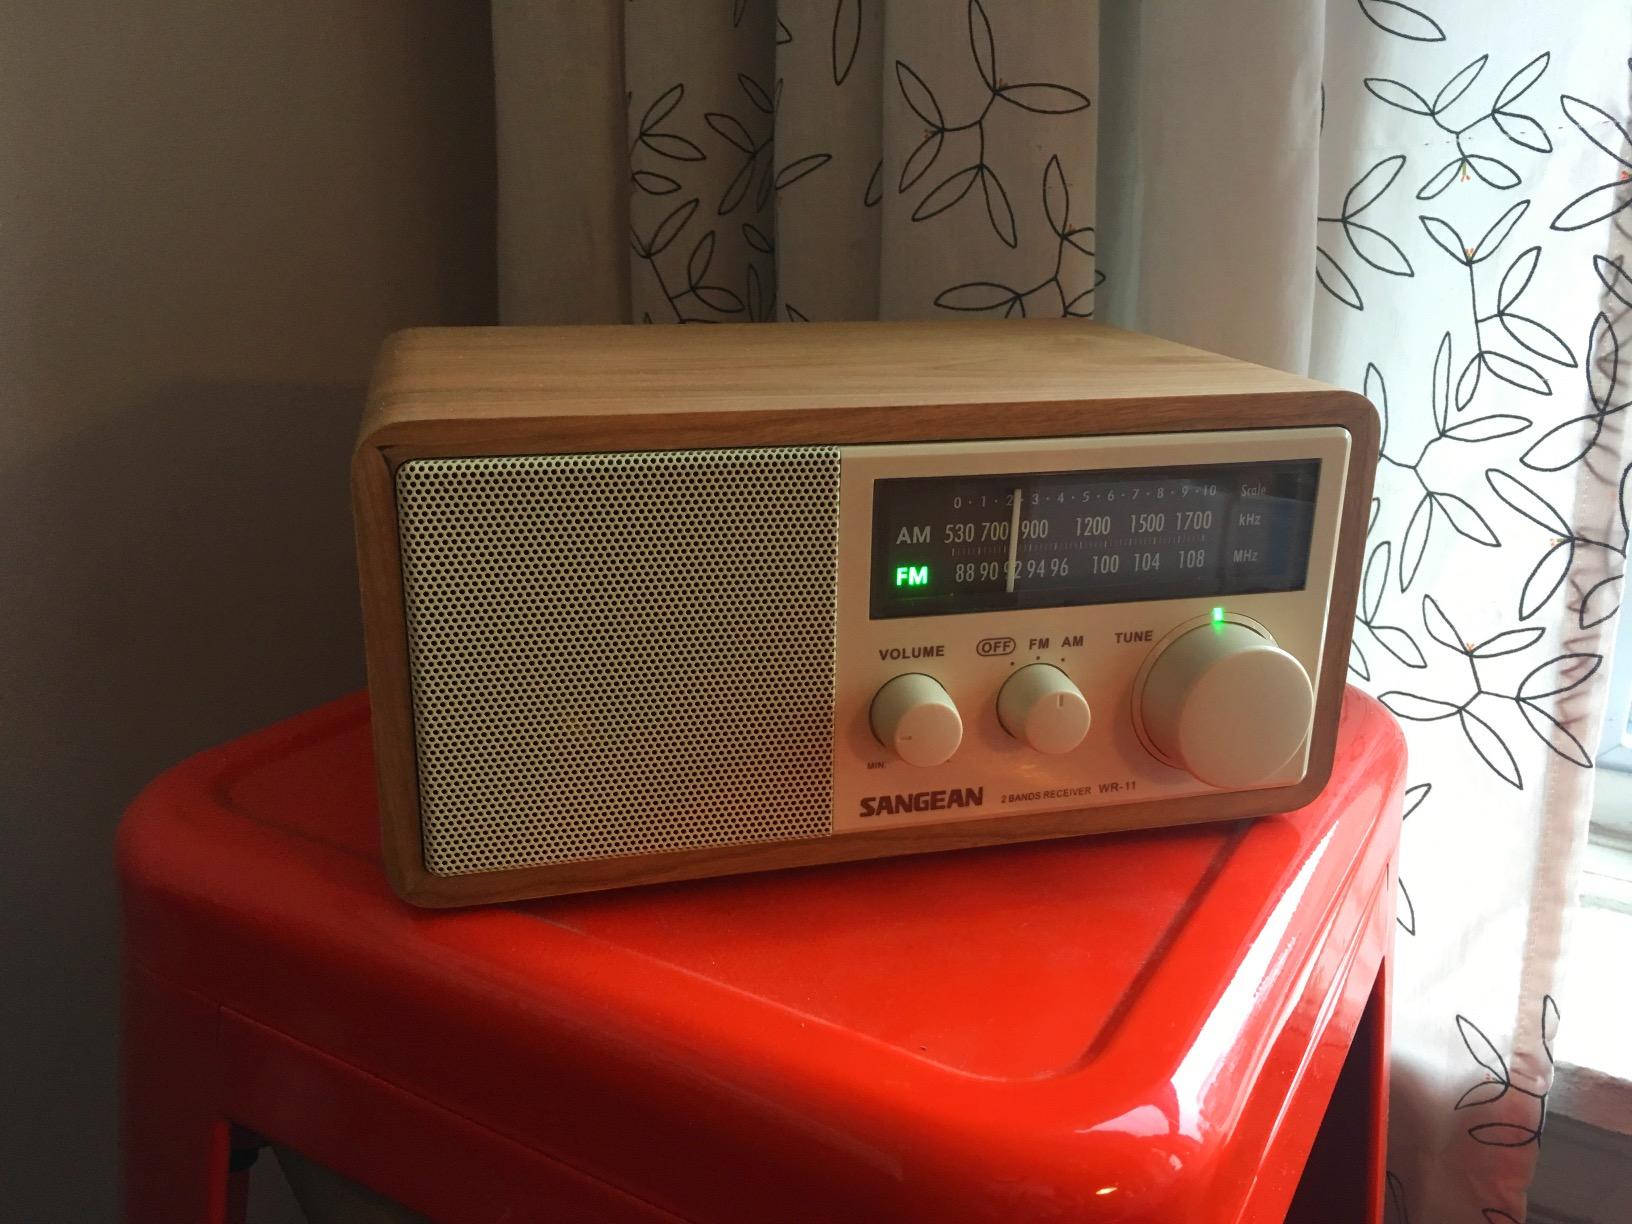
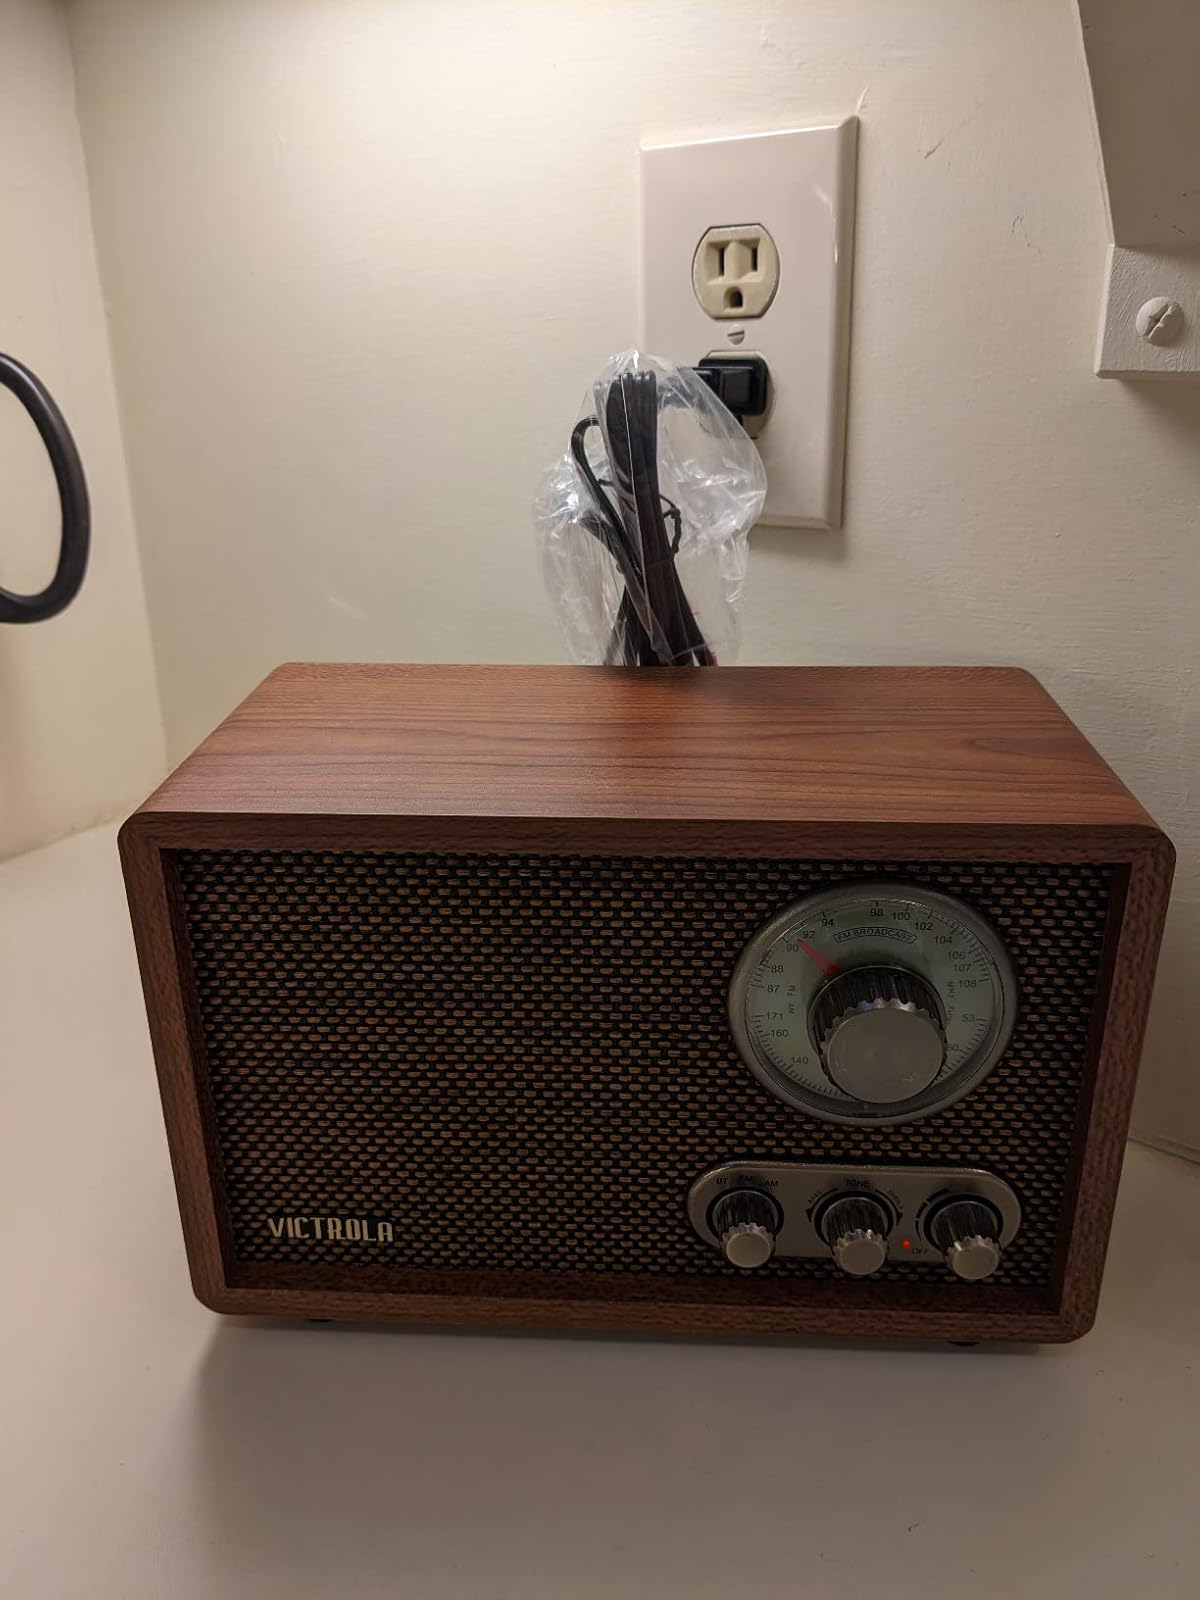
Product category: radio
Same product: no